Jacob Frederico Torlade Pereira de Azambuja

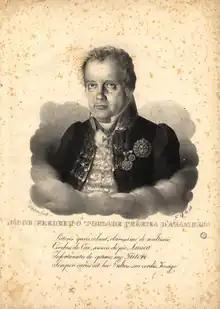
Jacob Frederico Torlade Pereira d'Azambuja, c. 1830, by Maurício José do Carmo Sendim

Jacob Frederico Torlade Pereira de Azambuja (28 February 1788 – 6 September 1847) was a Portuguese Civil Servant and Diplomat, maternal grandson of Jacob Frederico Torlade and wife Maria Inácia Gonçalves.